Children's Mercy Hospital

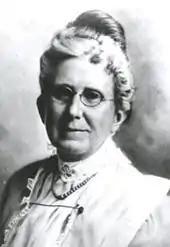
Alice Berry Graham

Katharine and Alice Berry came to Kansas City from Wisconsin in 1893. They put each other through school; Katharine being the first to get her medical degree while Alice worked as a schoolteacher, and then obtained her dentist degree—both male-only professions during the 19th century. The women were excluded from professional medical groups because of their gender, and their entrepreneurial spirit was discouraged. But the two persevered and, due to their widowed status, they were permitted to control their own finances, which they poured into their medical work with children.